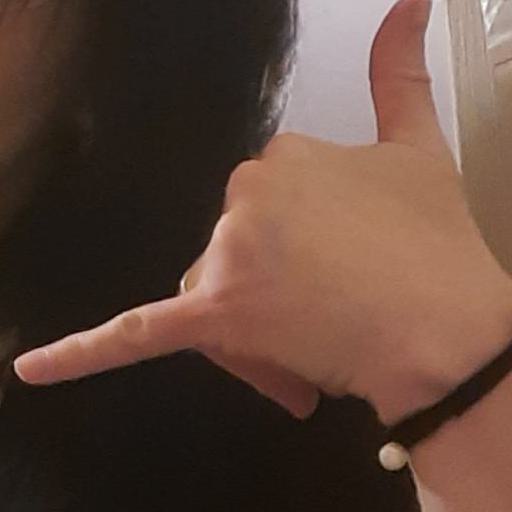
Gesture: call